Air Rage (film)

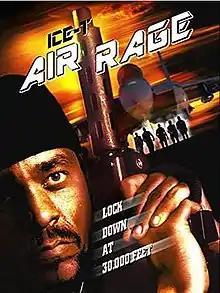
Theatrical film poster

Air Rage is a 2001 American action film directed by Fred Olen Ray (credited as Ed Raymond) and starring Ice-T and Cyril O'Reilly.